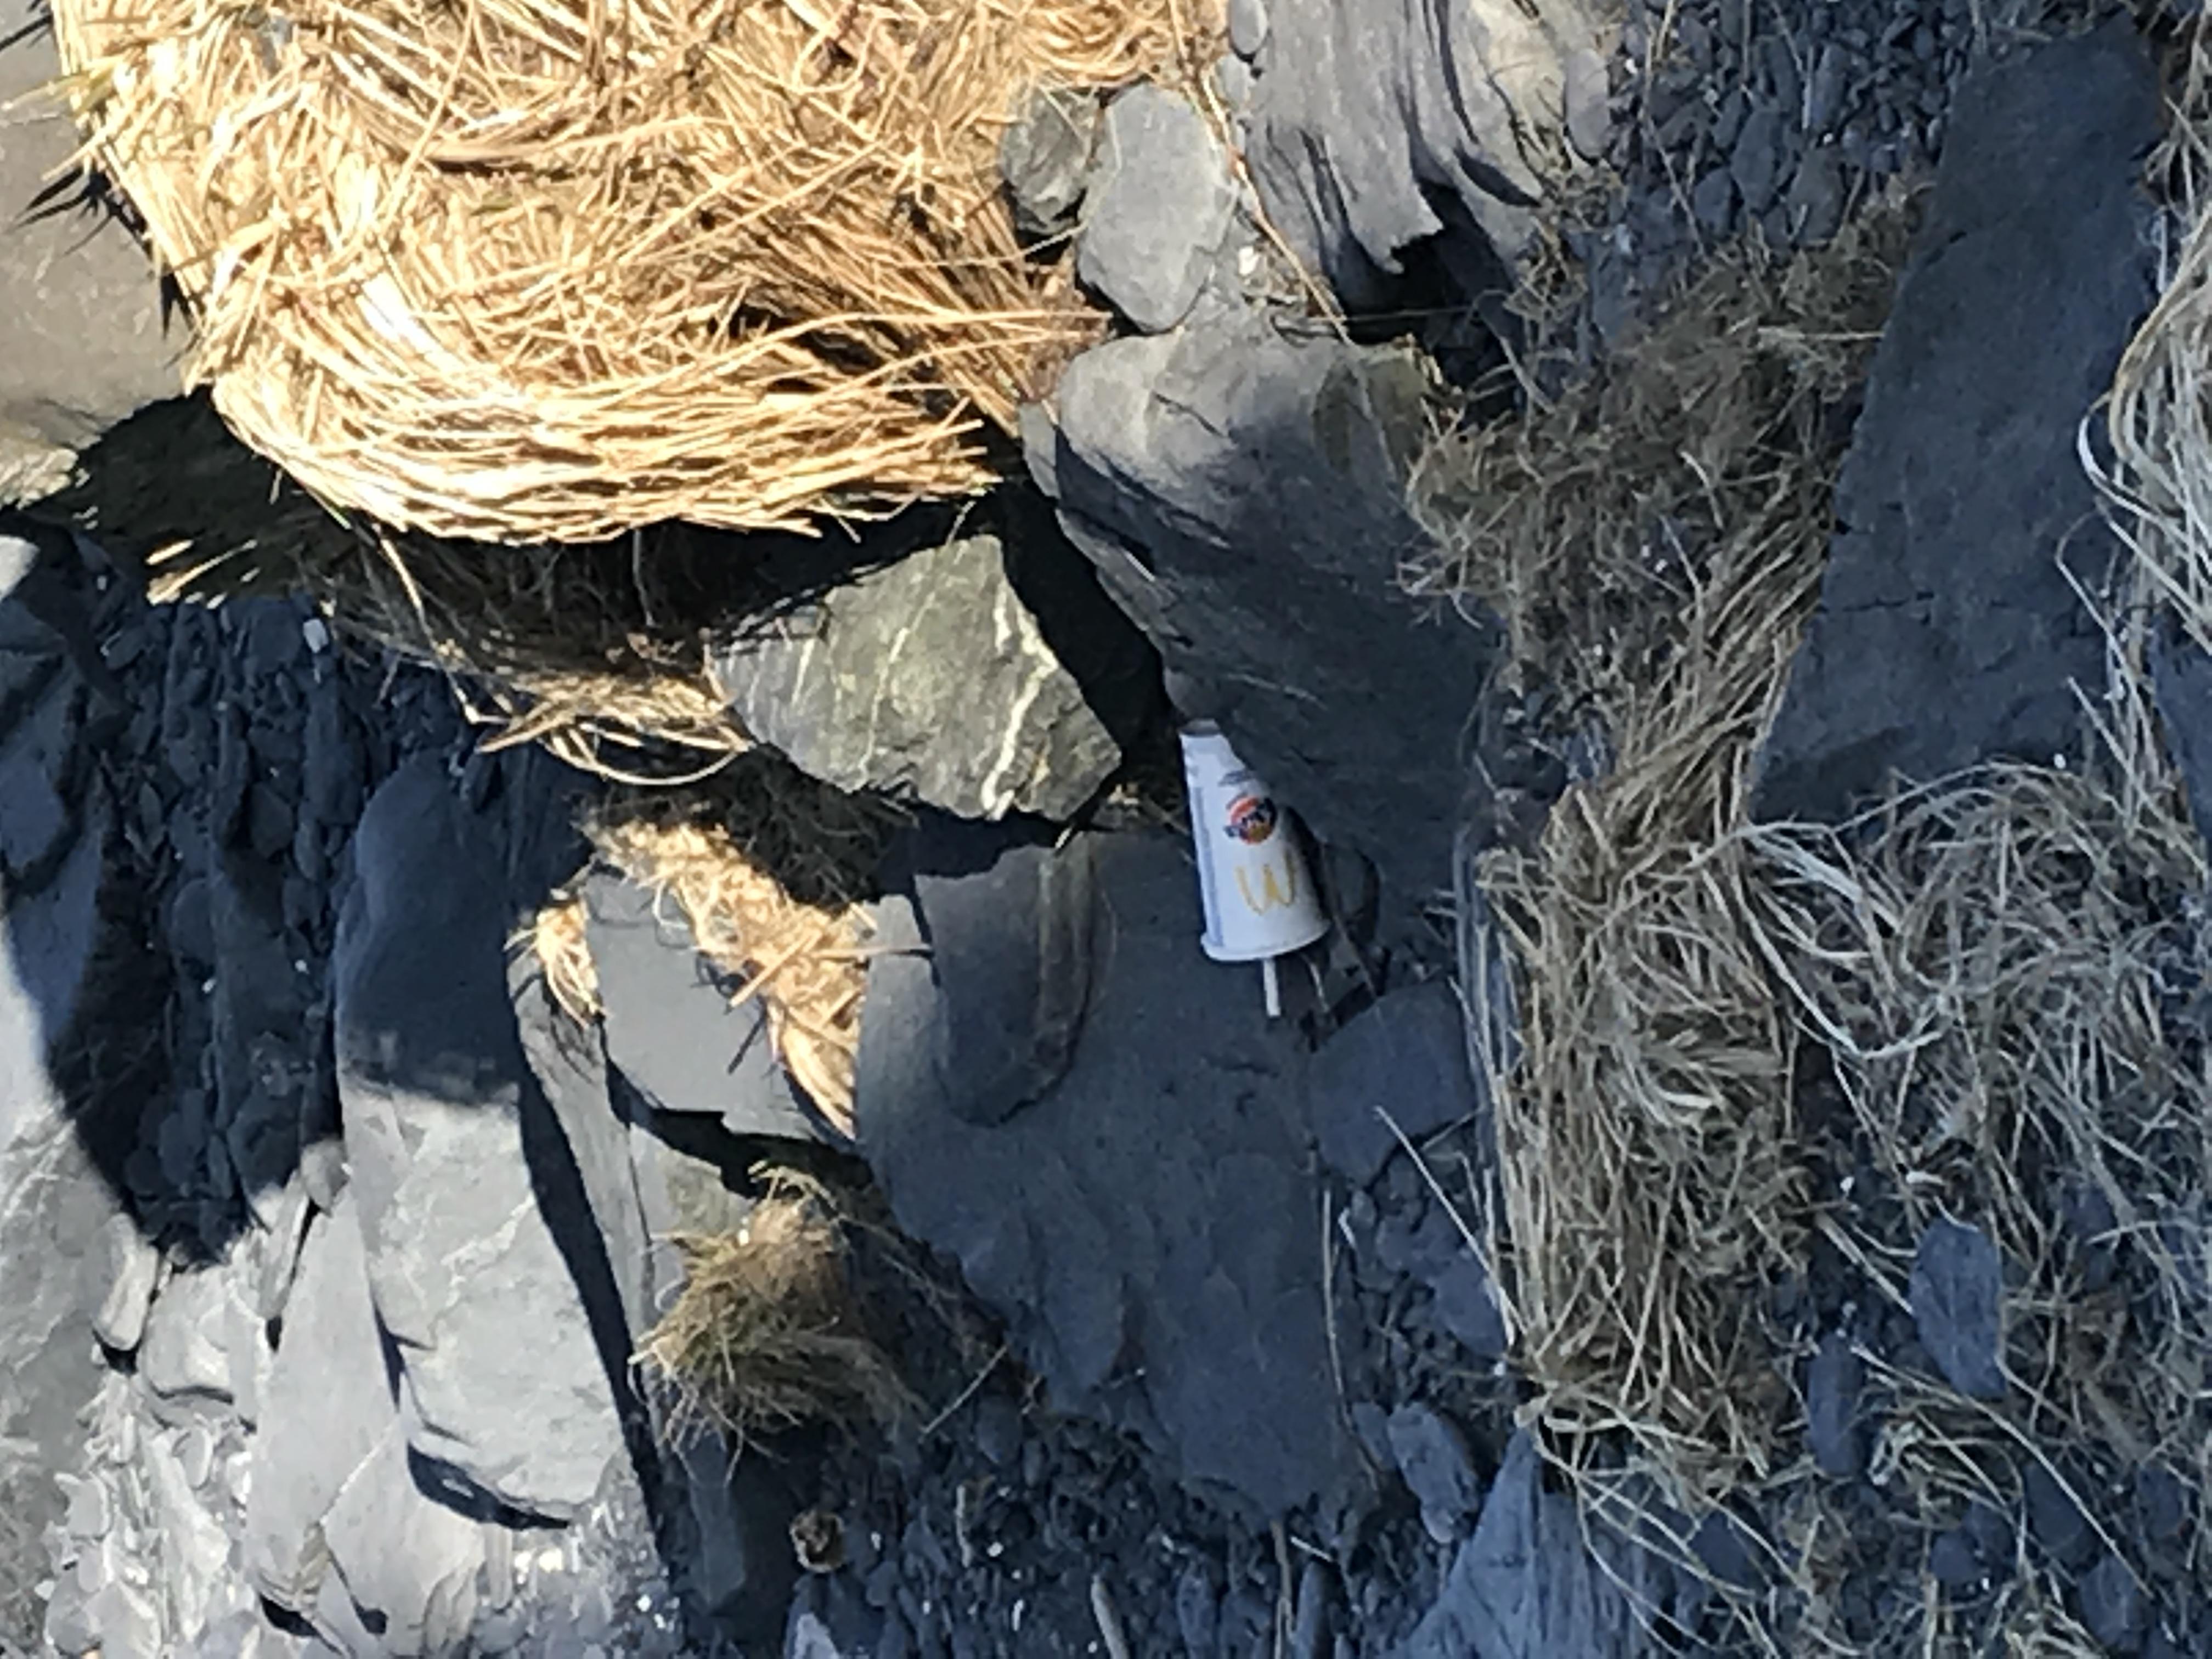
Object: Paper cup (Cup)

Object: Plastic straw (Straw)